Vice Versa (novel)

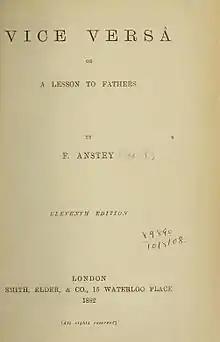
Title page of an 1882 edition

Vice Versa: A Lesson to Fathers is a comic novel by Thomas Anstey Guthrie, writing under the pseudonym "F. Anstey", first published in 1882. The title originates from the Latin phrase "", meaning "the other way around".